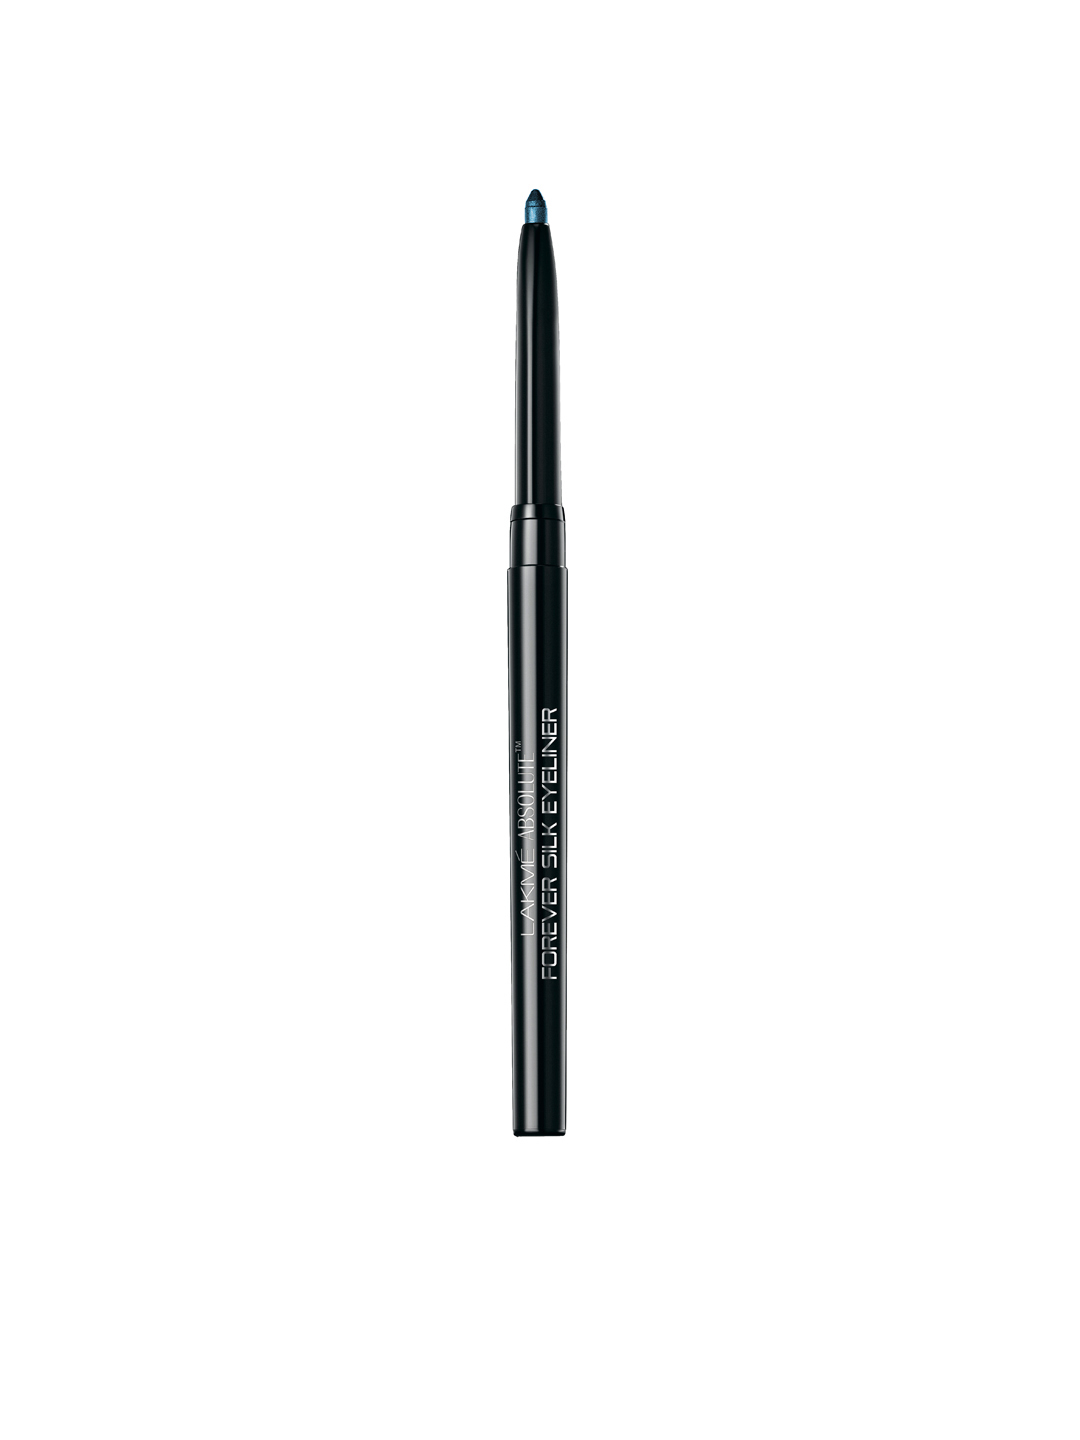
Lakme Absolute Forever Silk Blue Cosmos Eye Liner
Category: Personal Care / Makeup / Kajal and Eyeliner
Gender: Women
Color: Blue
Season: Spring 2017
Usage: Casual